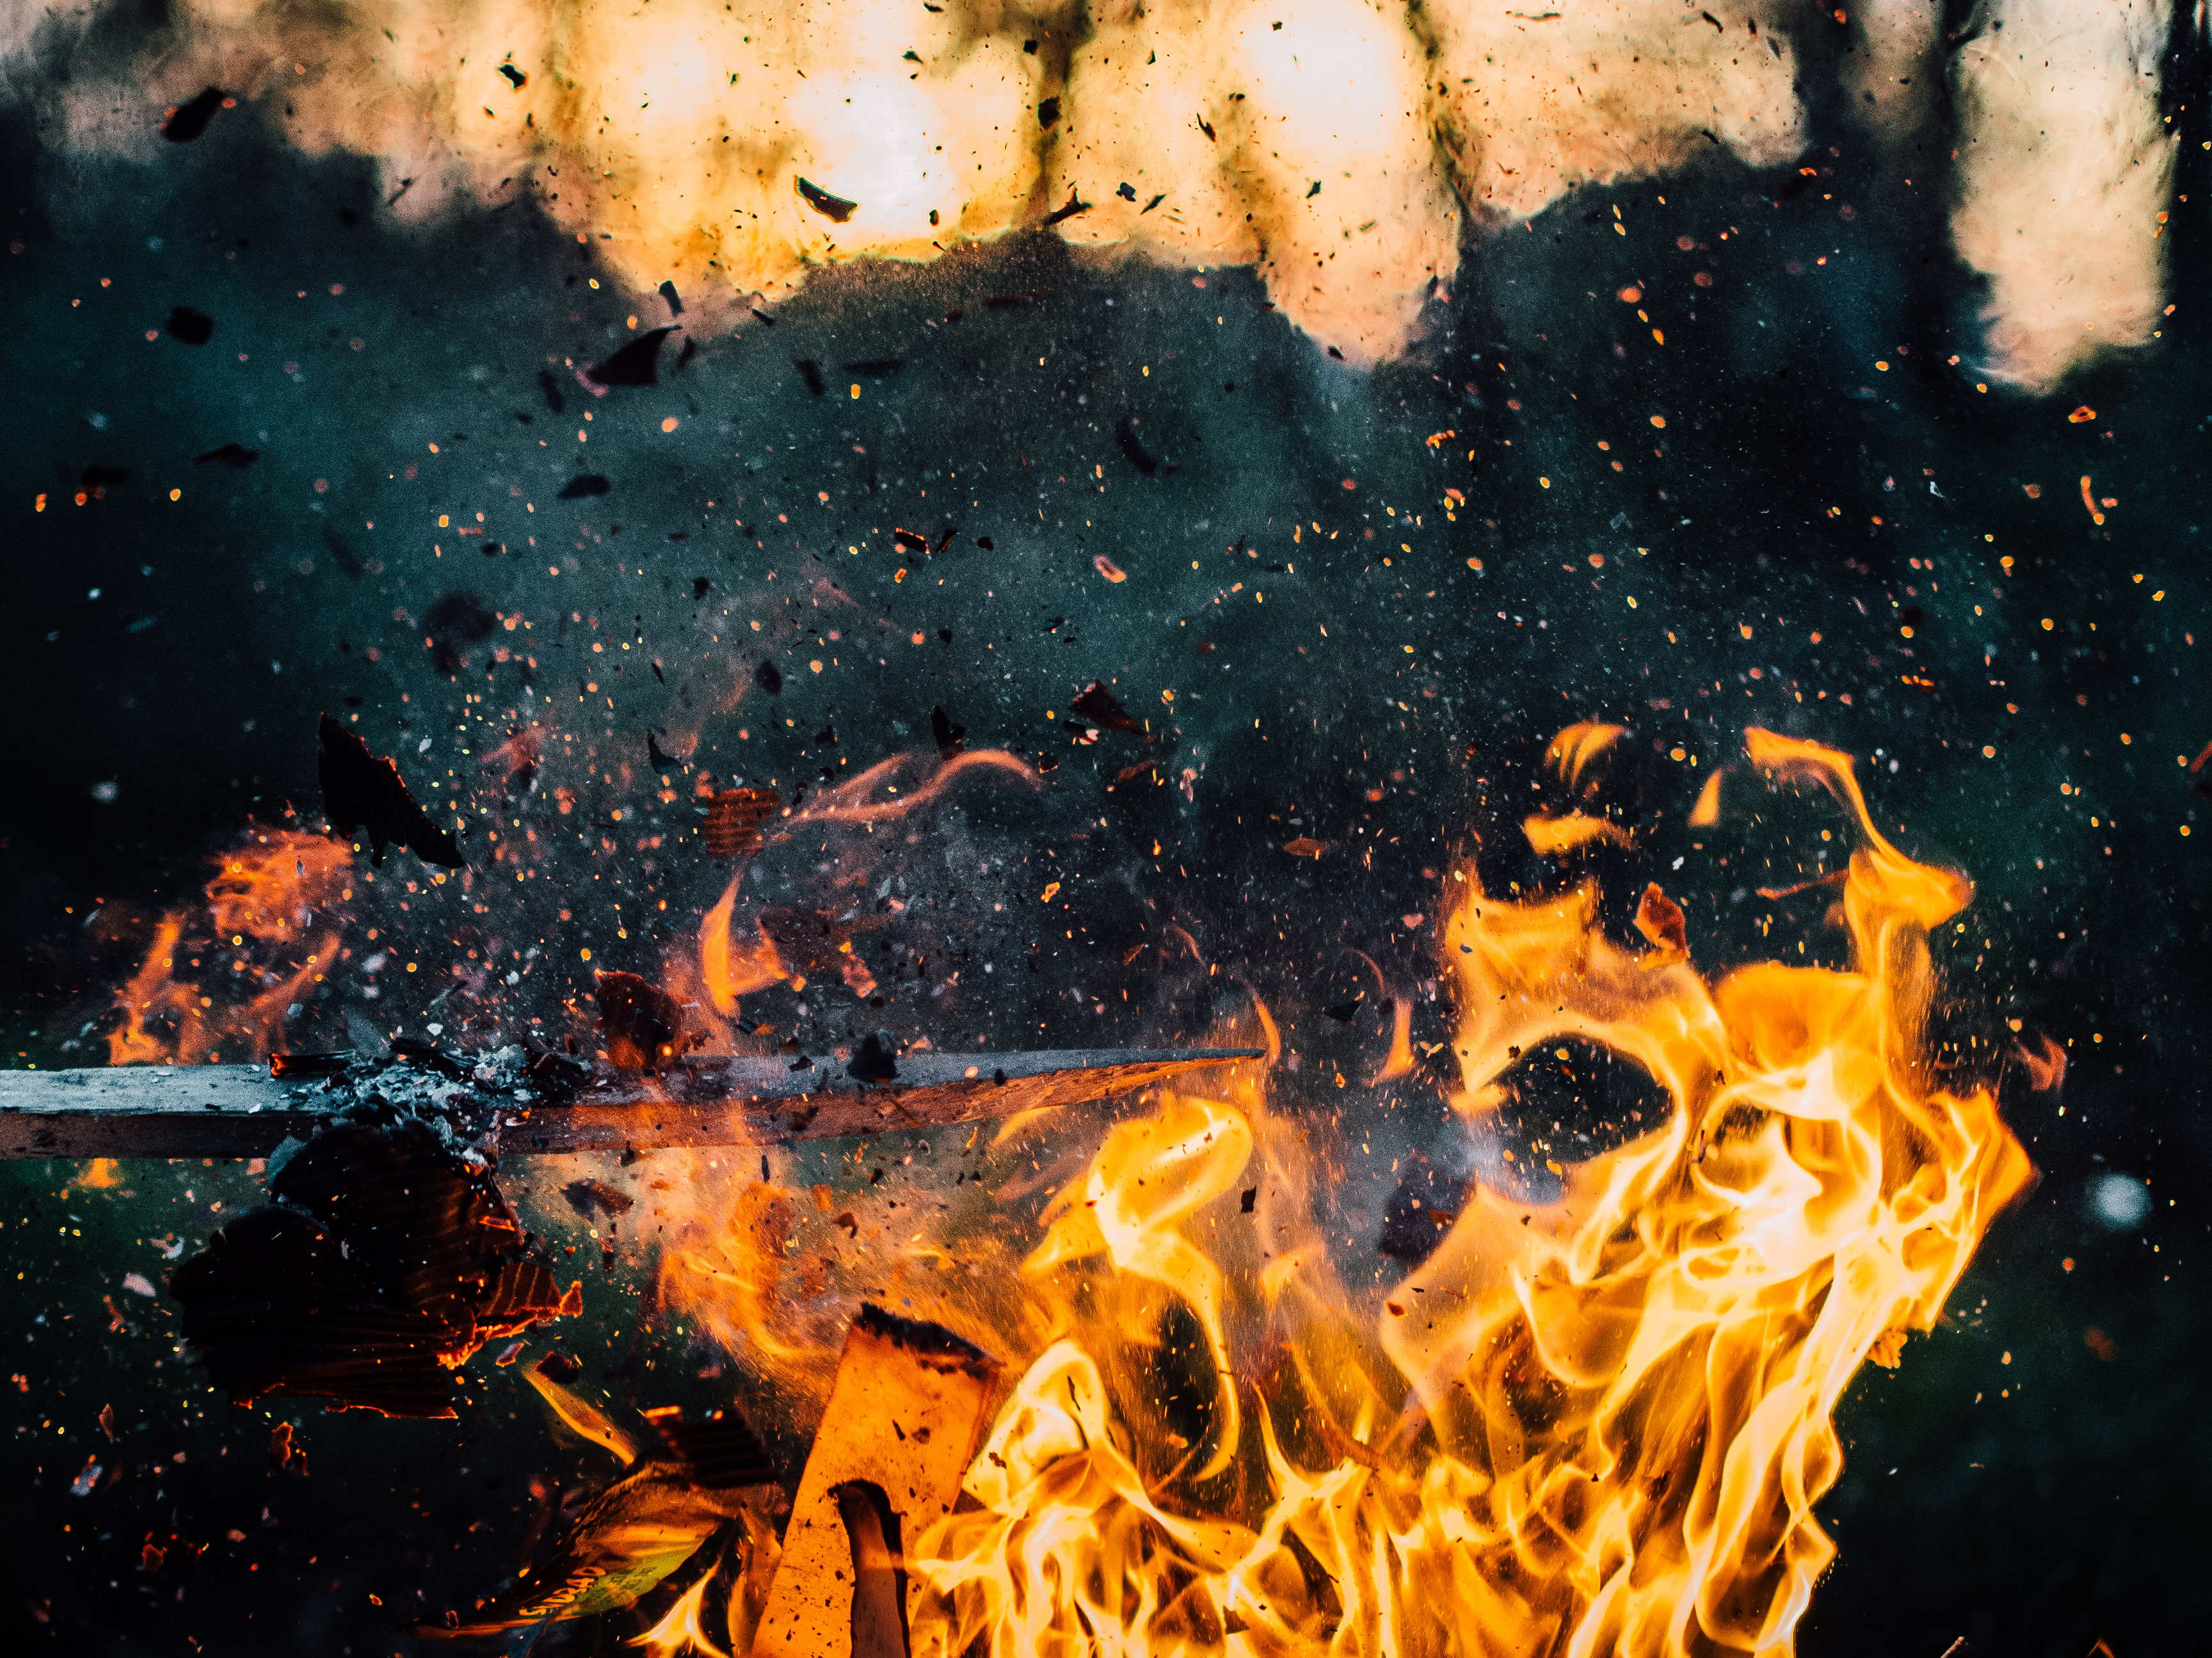
wood, number, flame, fire, paper, explosion, ember, flaming, font, hot, blaze, stick, particles